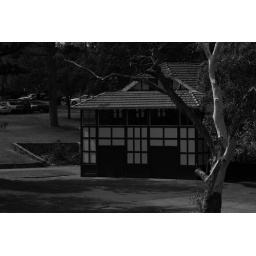
A boat house next to the Torrens River in Adelaide